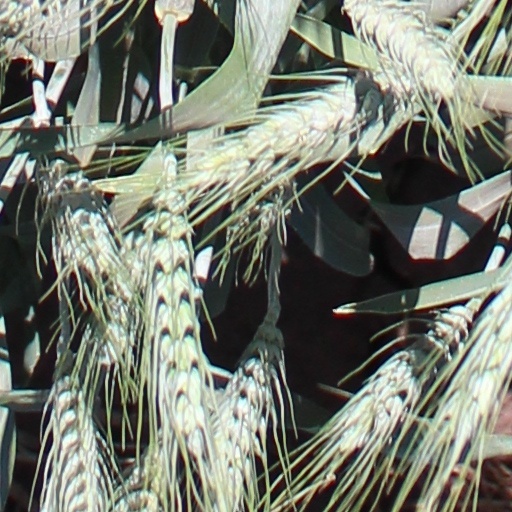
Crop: wheat